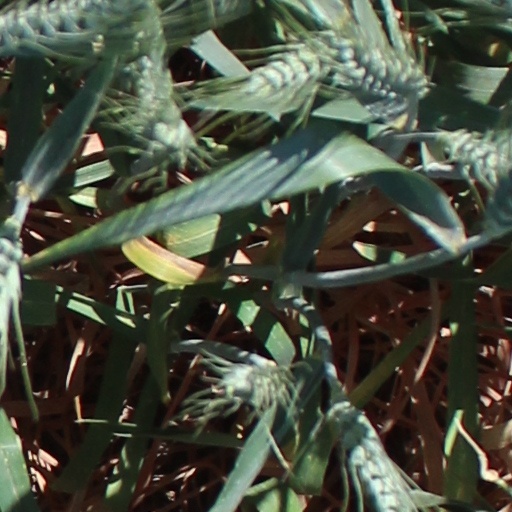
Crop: wheat